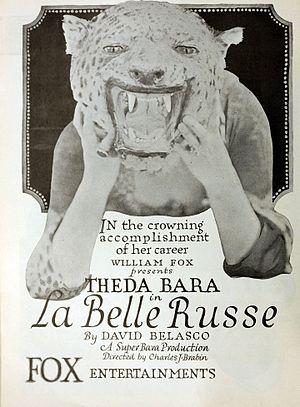
La Belle Russe est un film muet américain réalisé par Charles Brabin, sorti en 1919.